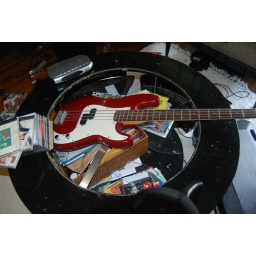
Study with guitar in table